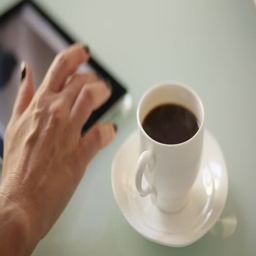
woman working with tablet in the office and drinks morning coffee